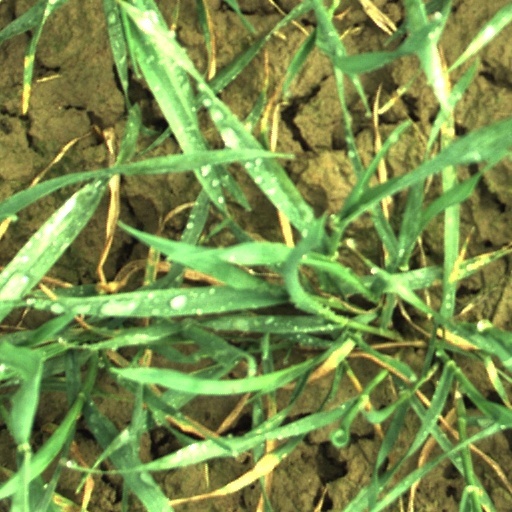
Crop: wheat